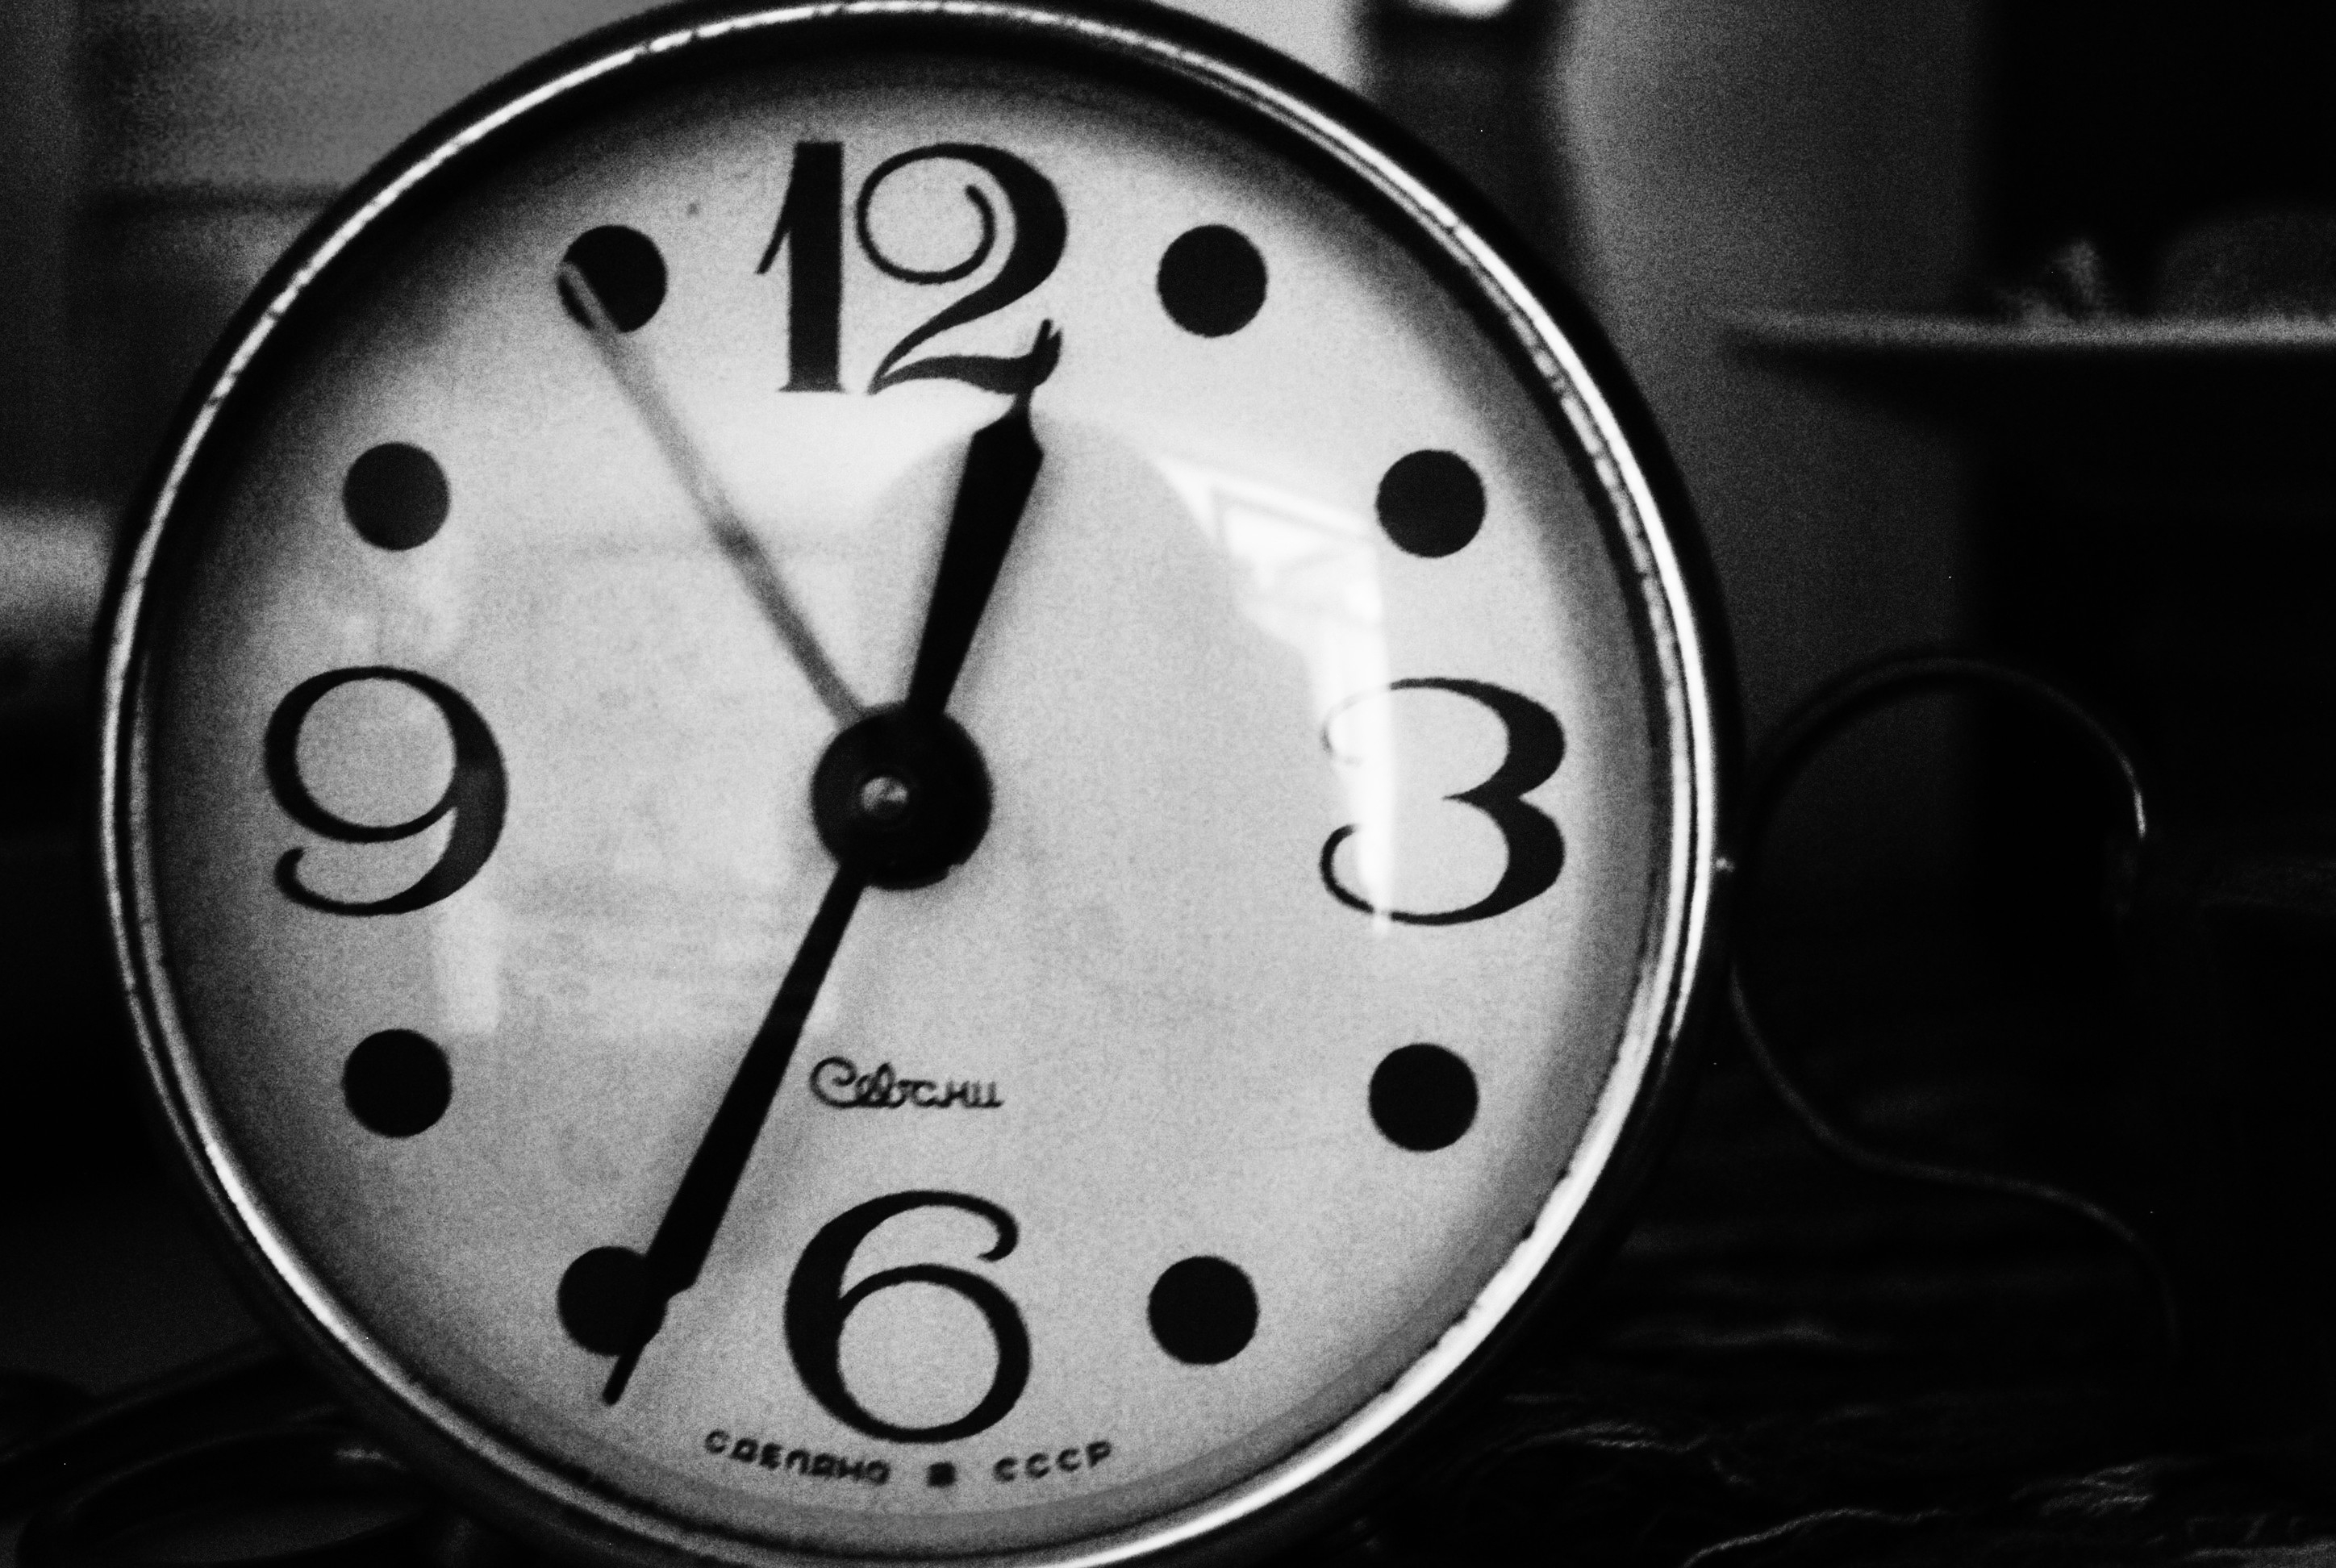
watch, hand, black and white, white, photography, vintage, wheel, retro, clock, time, number, black, monochrome, decor, circle, numbers, monochrome photography